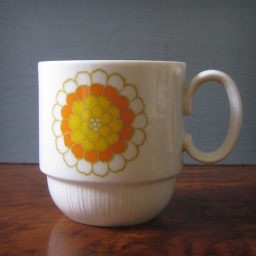
A cute mug in the Florette pattern, designed by Georges Briard in the 1960s.